Beamly

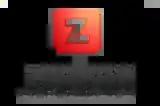
Zeebox original logo

Zeebox aimed to provide the optimal platform for connected television, making it a social and interactive viewing experience rather than the standard television viewing format. At first glance, the showed the user what's currently on TV (taking in all the Freeview channels and some premium Sky and Virgin Media ones too), as well as displaying upcoming programmes.